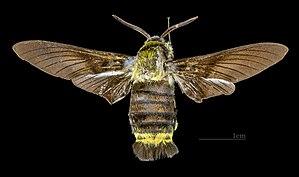
Sataspes infernalis est une espèce de lépidoptères appartenant à la famille des Sphingidae, à la sous-famille des Smerinthinae, à la tribu des Smerinthini et au genre Sataspes.
Le genre Sataspes regroupe des insectes lépidoptères de la famille des Sphingidae, de la sous-famille des Smerinthinae et de la tribu des Smerinthini.